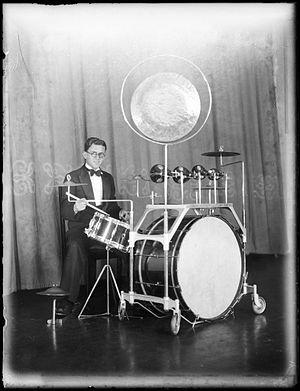
Une batterie est un ensemble d'instruments de percussion disposé pour être joué par une seule personne à l'aide de baguettes et de pédales.